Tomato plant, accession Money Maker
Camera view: tilt-top (135 deg); turntable rotation: 330 degrees
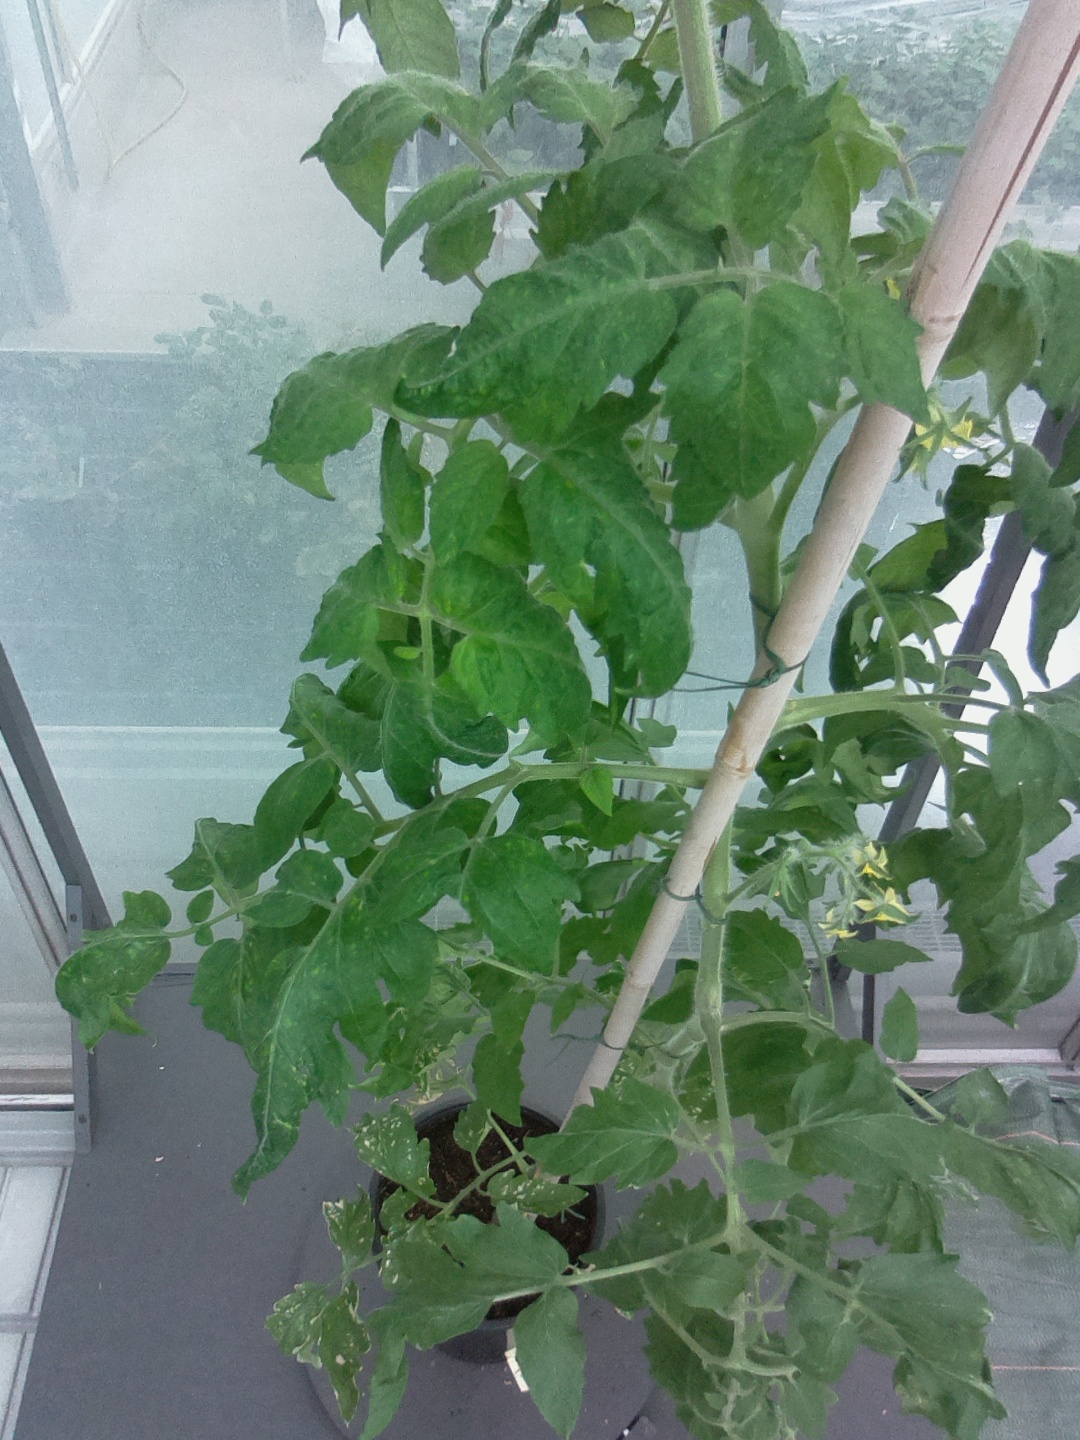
BBCH growth stage 66: Full flowering, 60%-70% of flowers open, more petals falling